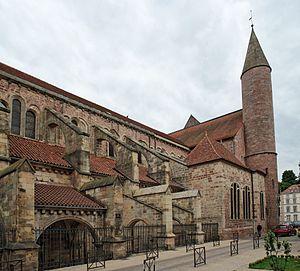
Basilique Saint-Maurice.
Le diocèse de Saint-Dié est une circonscription de l'Église catholique en France. C'est un diocèse érigé en 1777 après que le duché de Lorraine est devenu français. Sa juridiction s'étend sur une partie de l'antique diocèse de Toul, démembré pour l'occasion. Sa juridiction coïncide aujourd'hui avec le département des Vosges. Au 1ᵉʳ janvier 2000, le nombre de paroisses est amené à 57. Elles sont à partir du 1ᵉʳ juillet 2013 au nombre de 48 paroisses réparties en 14 communautés de paroisses.